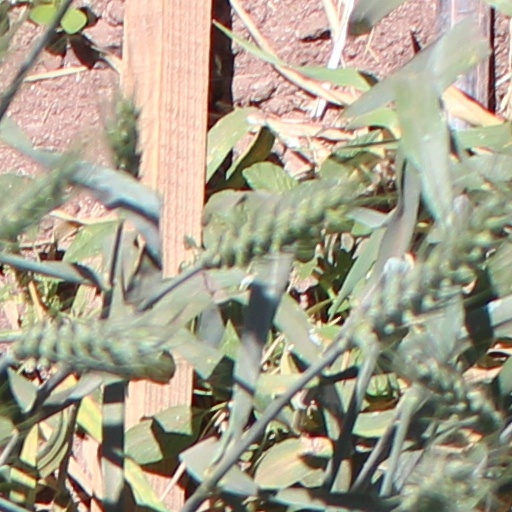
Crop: wheat